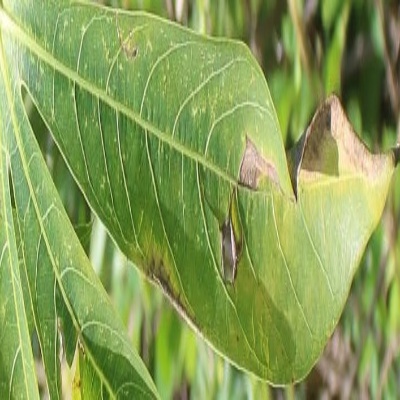
Crop: Cassava
Condition: bacterial blight